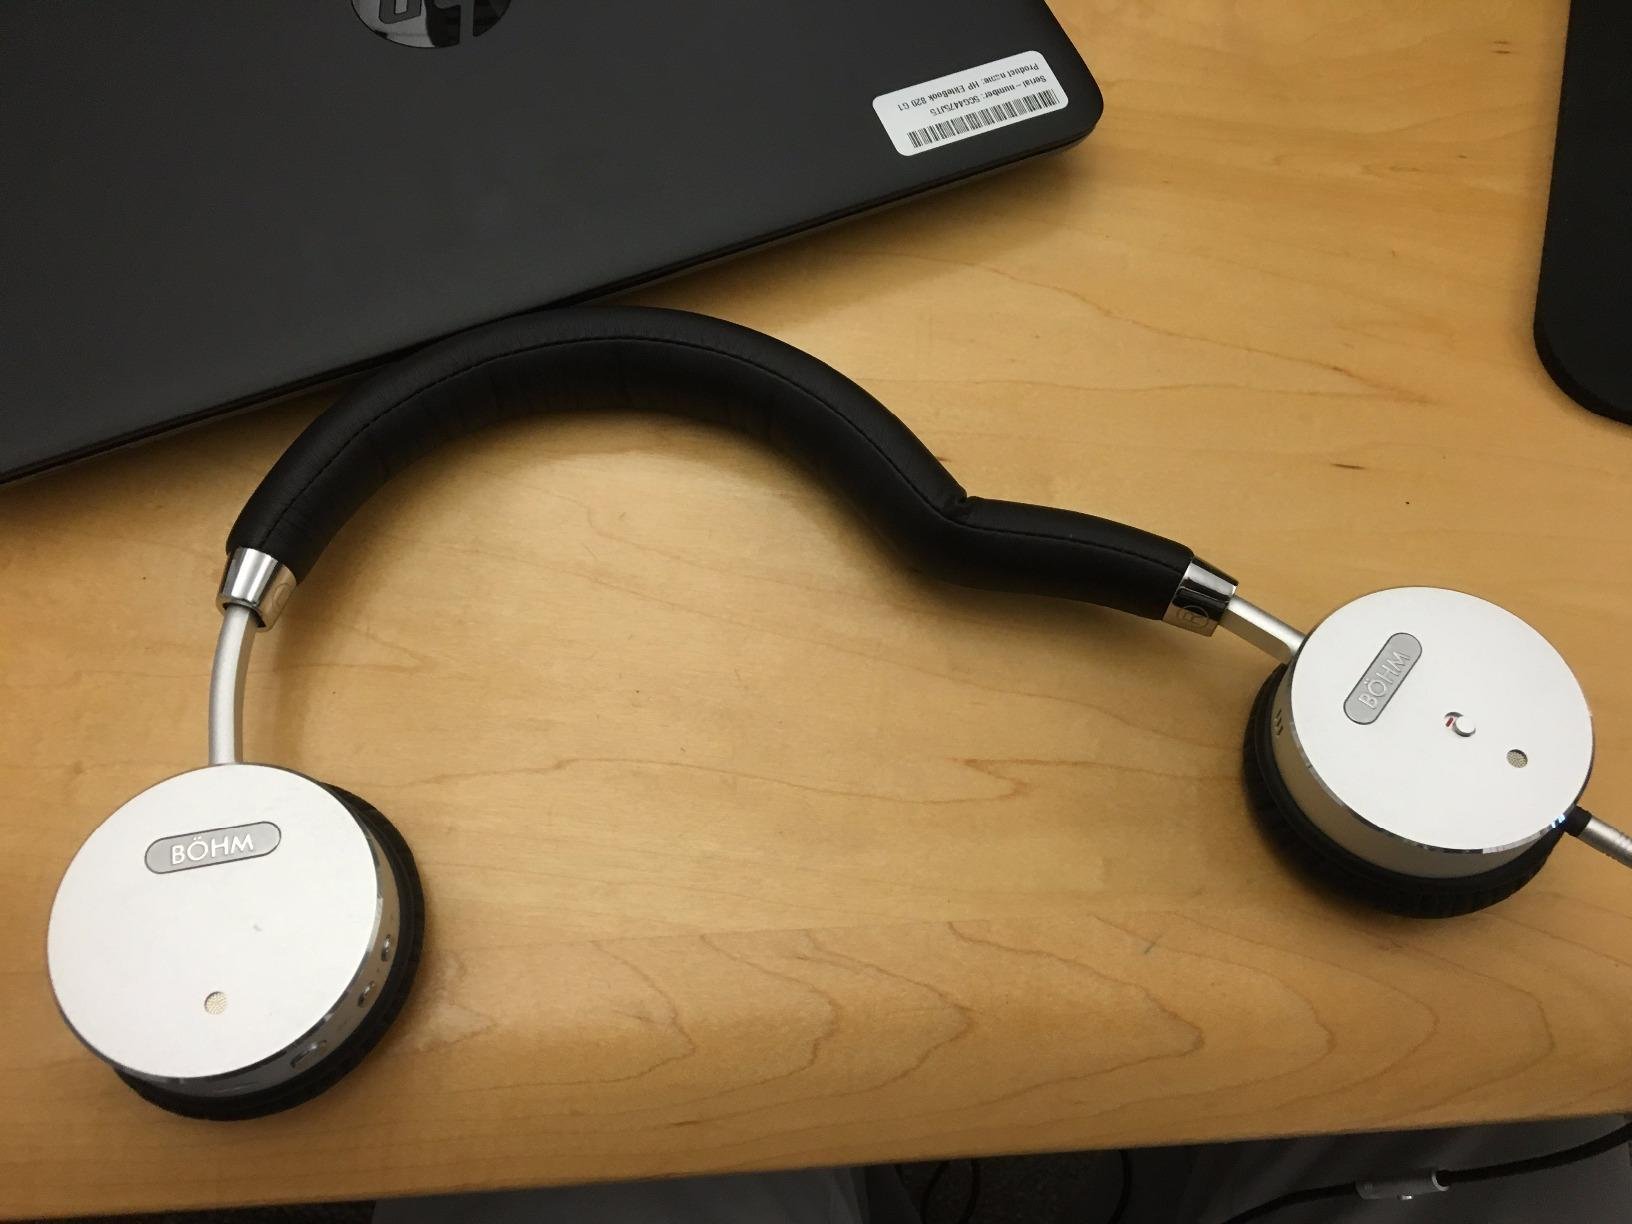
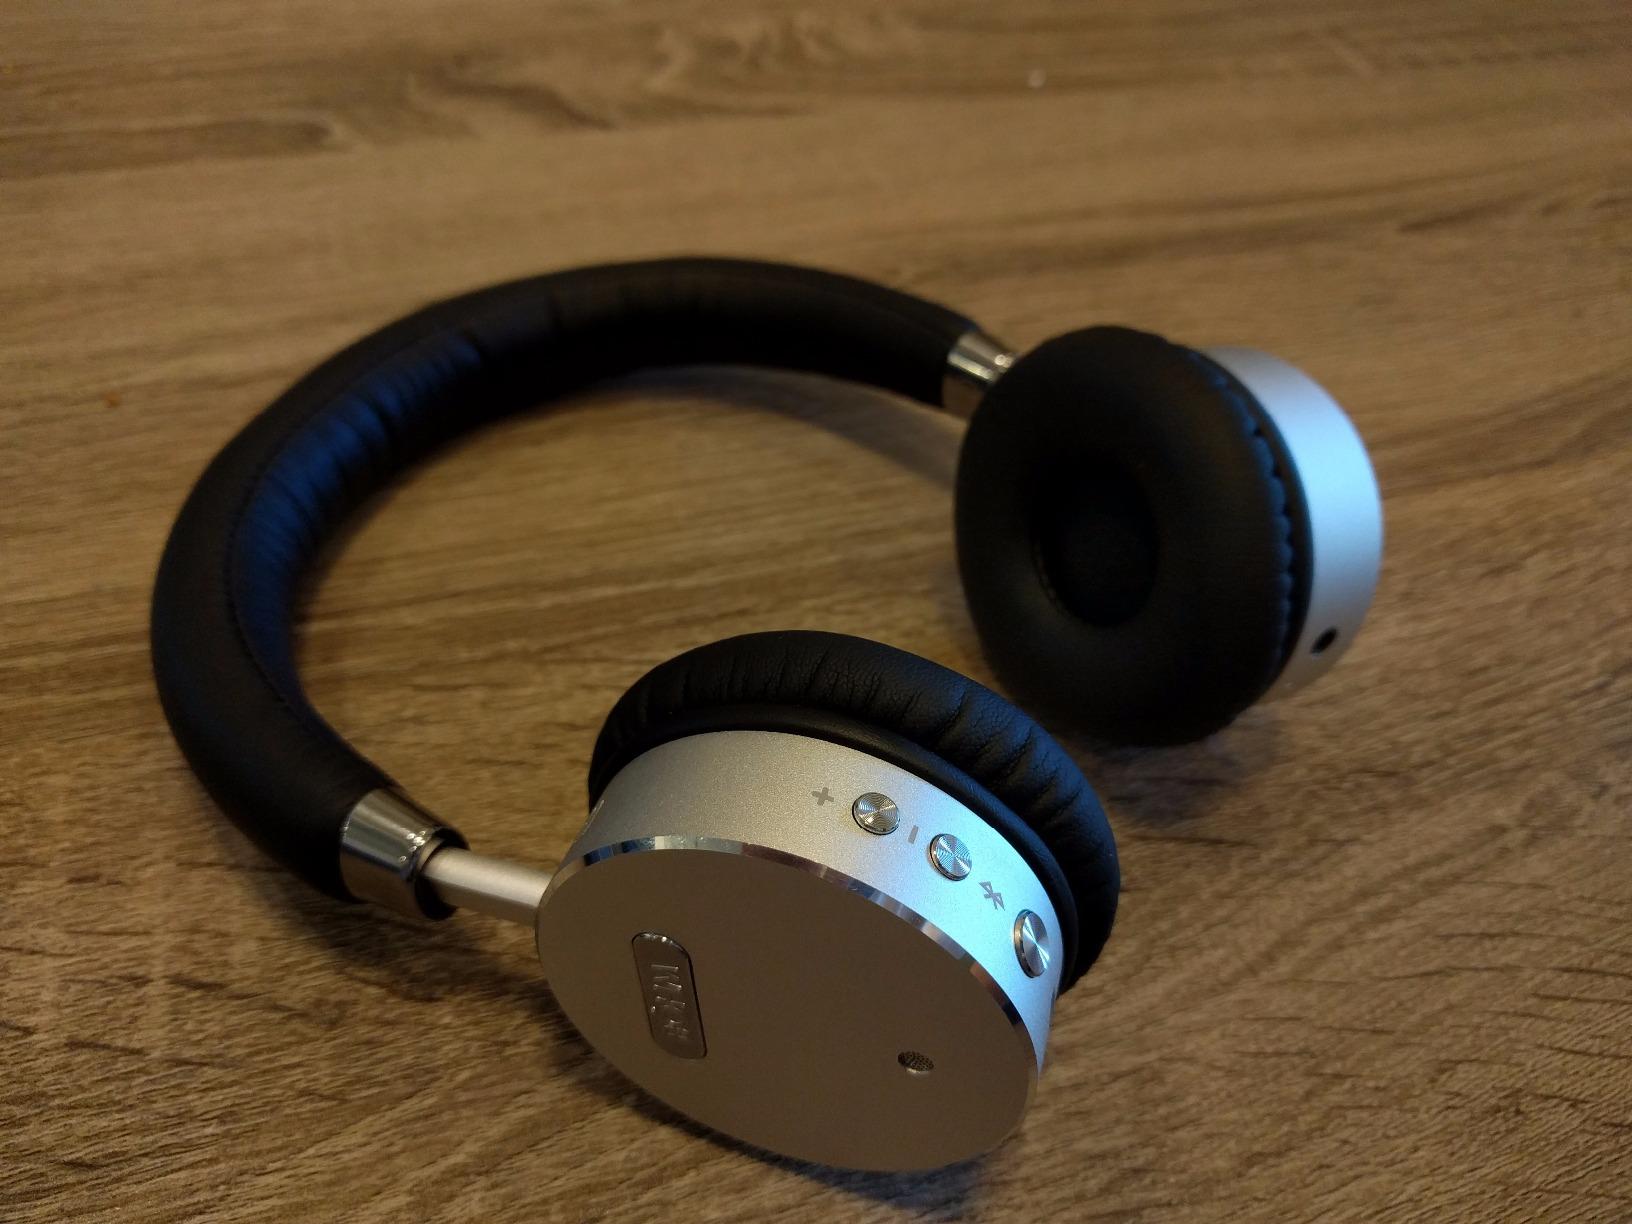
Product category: headphones
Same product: yes